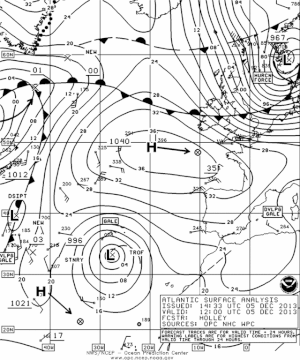
Carte météorologique du 5 décembre 2013 à 12 UTC lorsque la tempête Bodil traversait la mer du Nord en Europe.